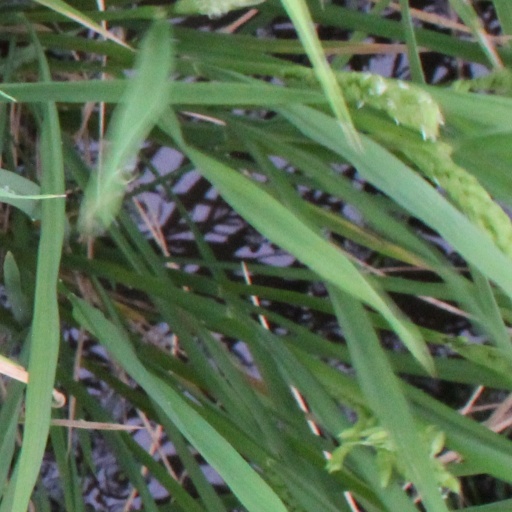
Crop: rice